Emil Gerbeaud

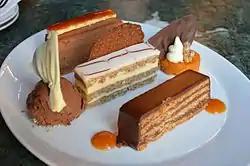
Dobos cake made by Café Gerbeaud

In 1948 the communist regime deprived the heirs, the five daughters of Emil Gerbeaud, of the shares of the company and they confiscated it.